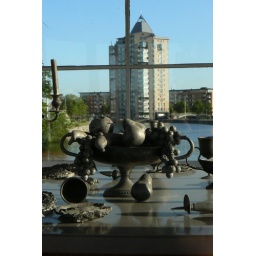
Gothic style table sculpture in a building on the town centre canal bridge. nicely strange